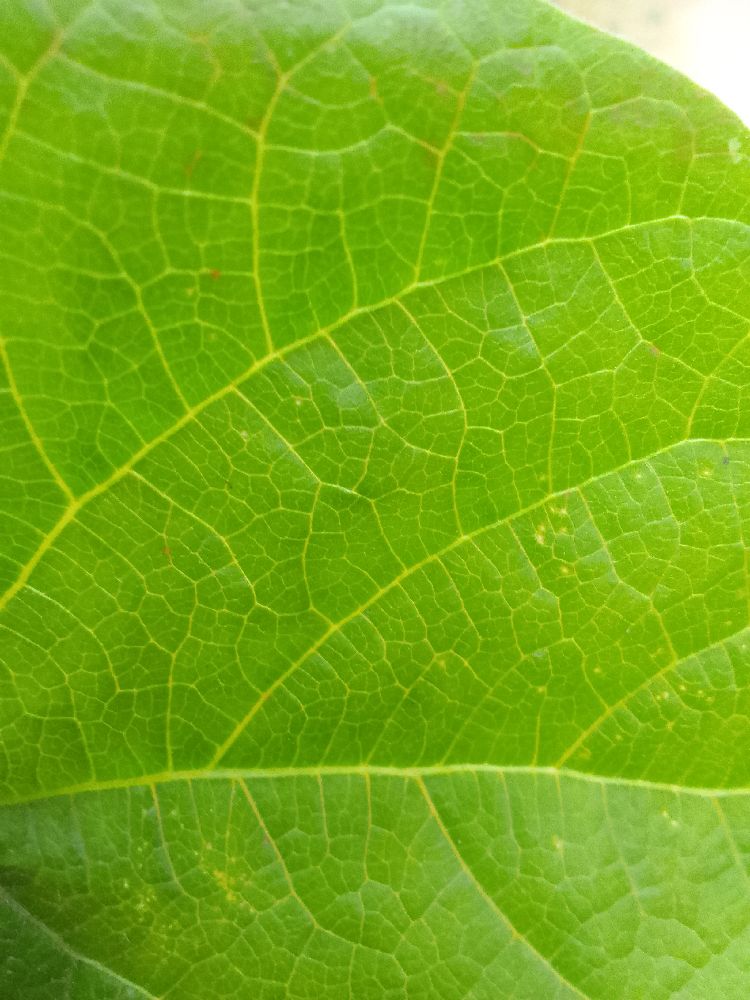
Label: healthy